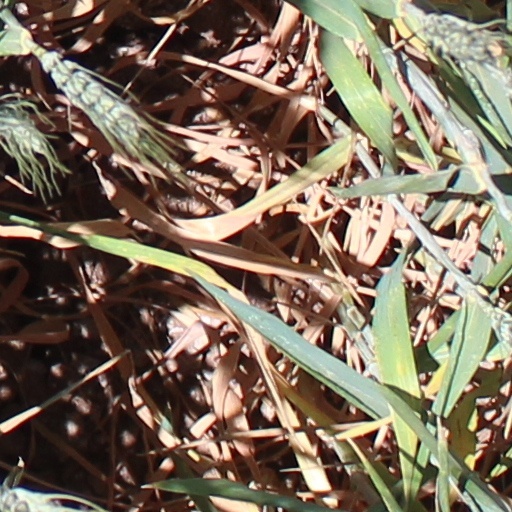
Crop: wheat